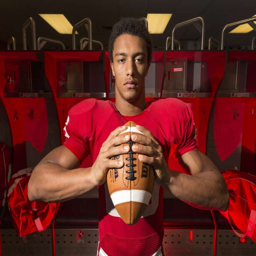
person was named the offensive player of the year as a member of the football team .